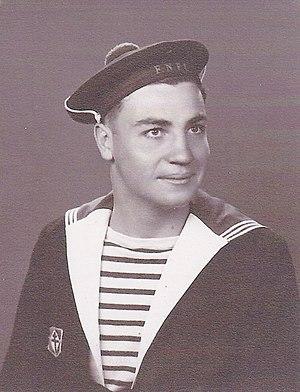
Michel Bacos , jeune engagé dans les FNFL
Michel Bacos est un pilote de ligne français.